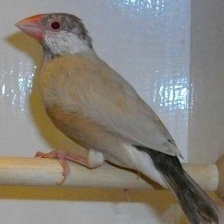
Species: JAVA SPARROW
Scientific name: LONCHURA ORYZIVORA